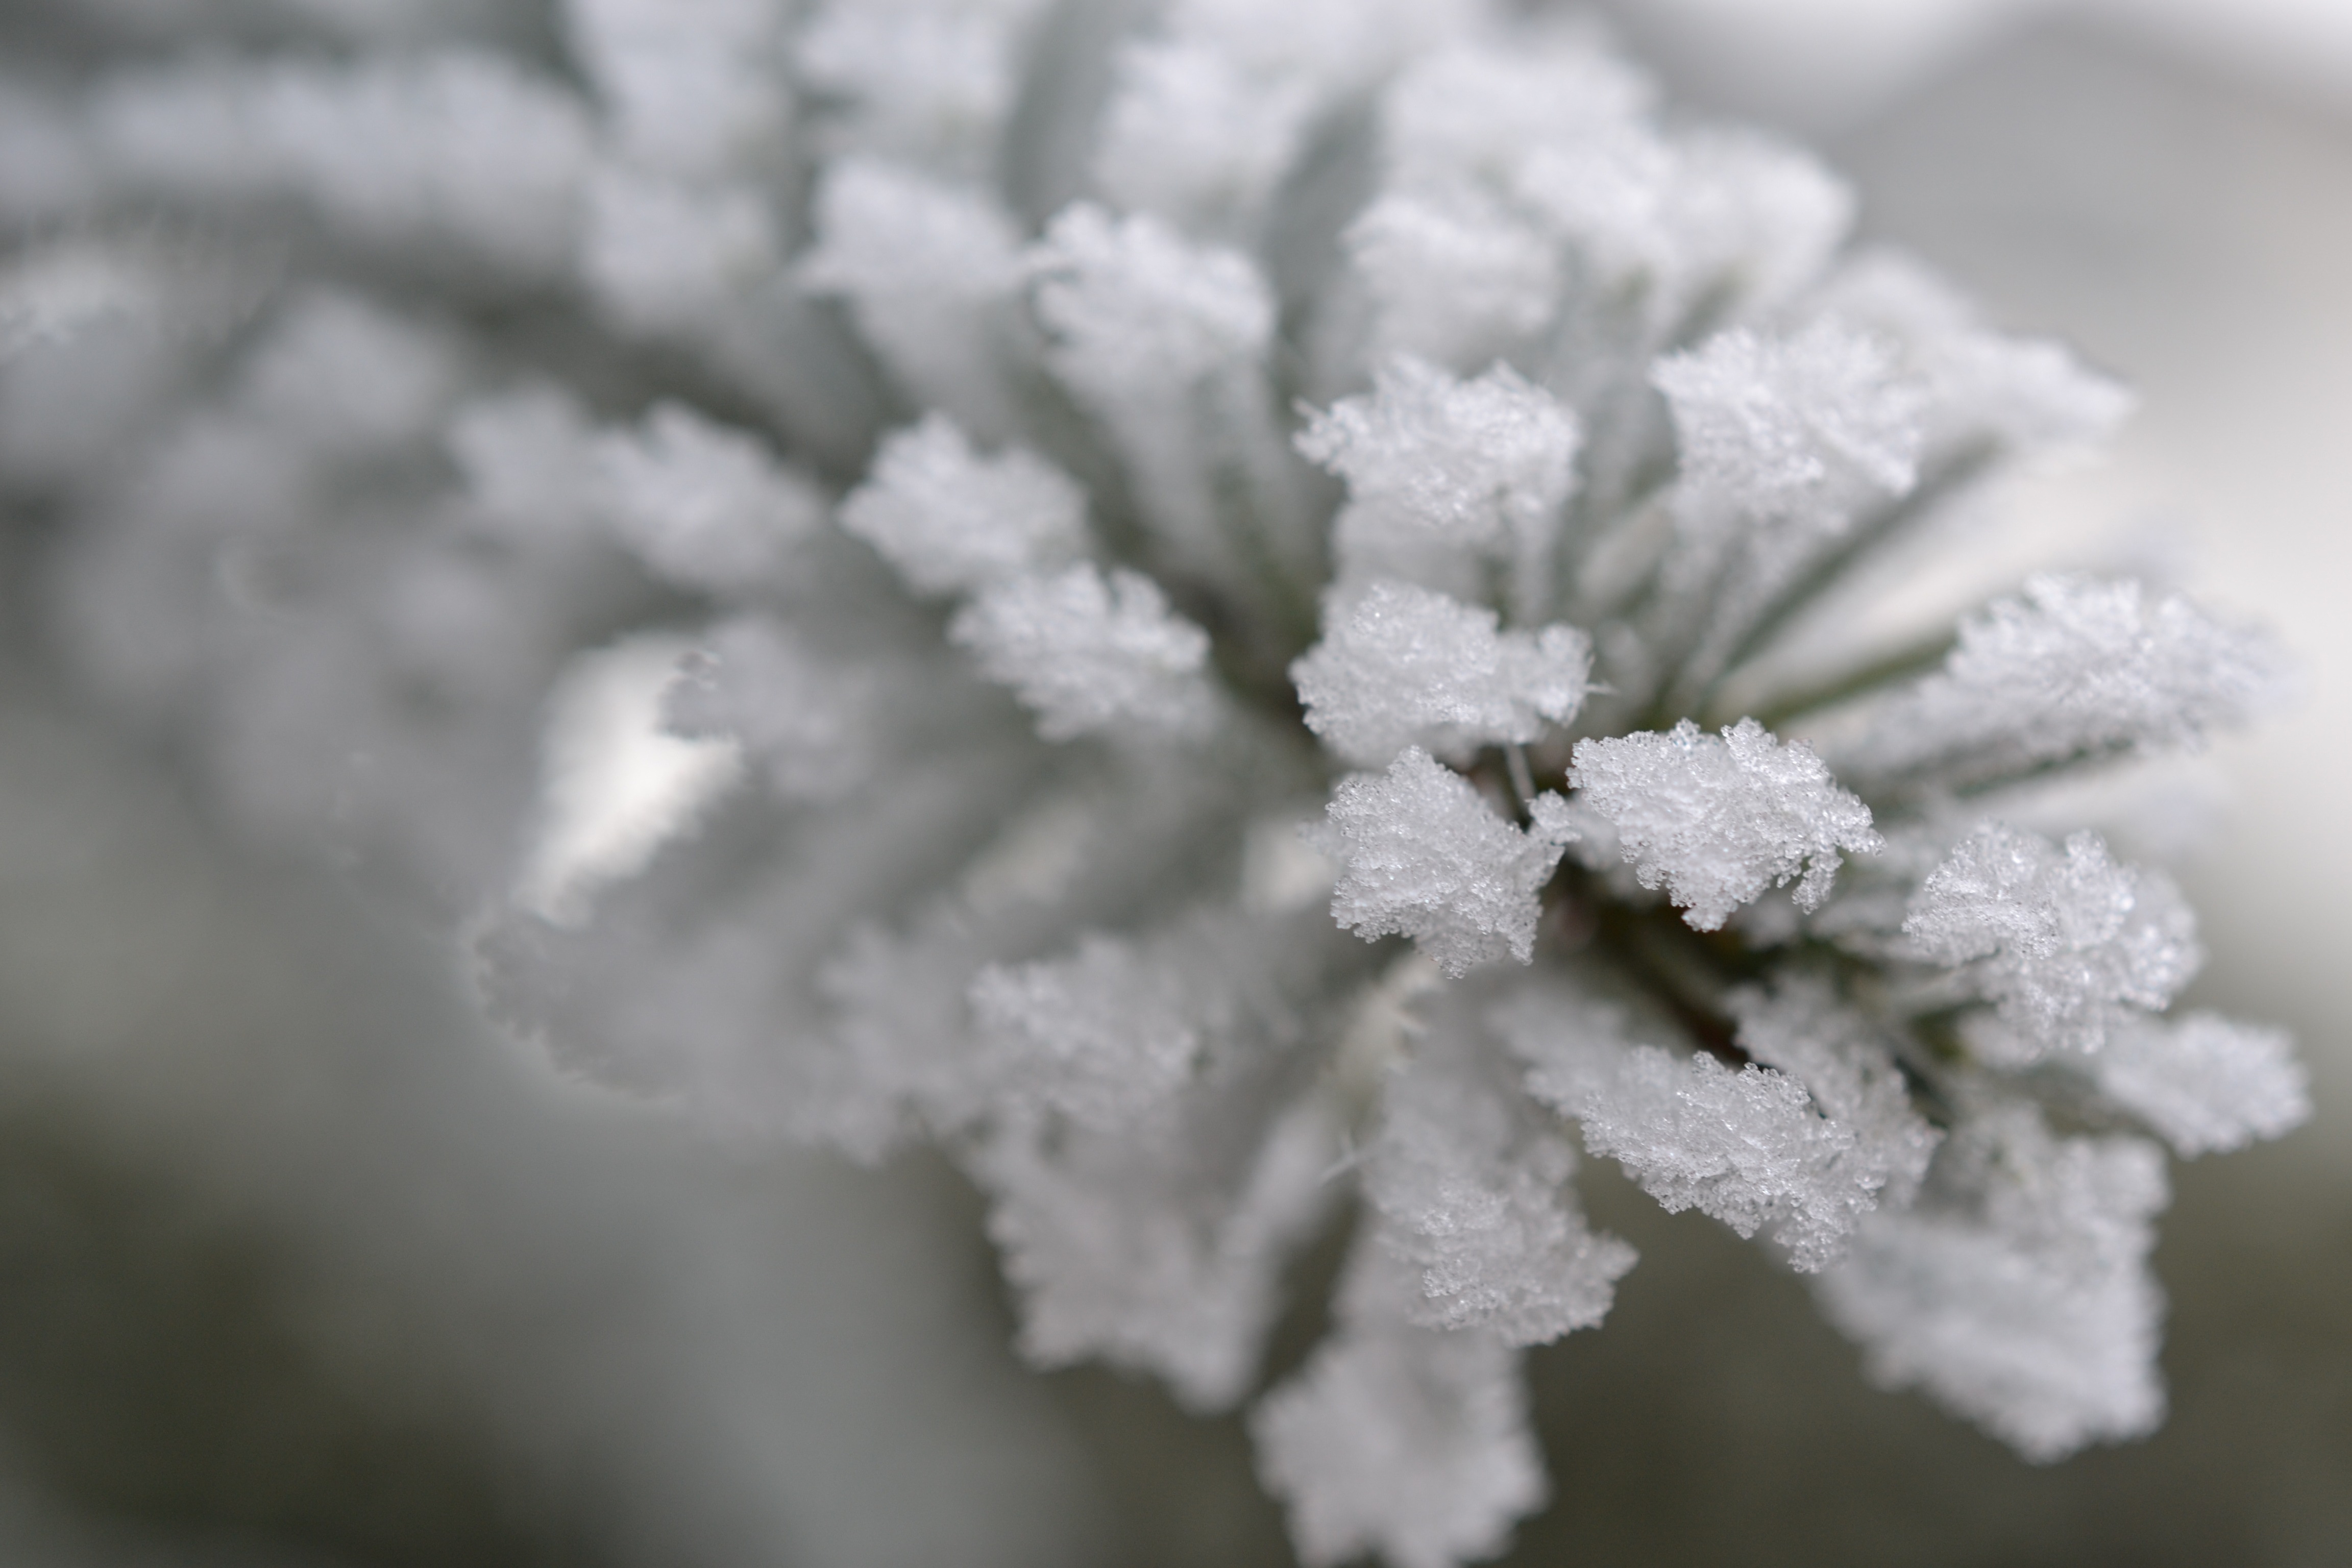
nature, branch, snow, cold, winter, black and white, plant, fog, white, flower, petal, frost, ice, autumn, weather, monochrome, season, close up, needles, hoarfrost, freezing, macro photography, pine branch